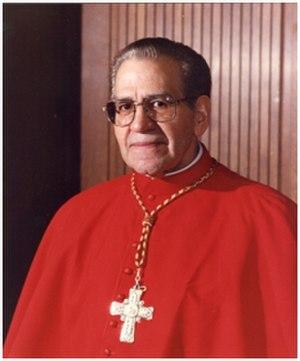
Adolfo Antonio Suárez Rivera, était un cardinal mexicain de l'Église catholique romaine, archevêque de Monterrey de 1984 à 2003.